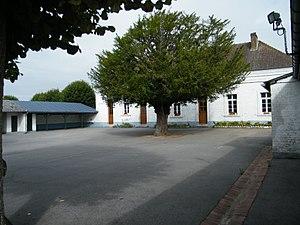
Nempont (Pas-de-Calais, Fr), école
Nempont-Saint-Firmin est une commune française située dans le département du Pas-de-Calais en région Hauts-de-France.